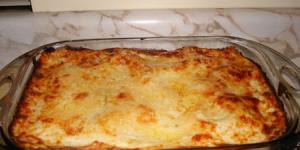
aguadito de pollo peruano